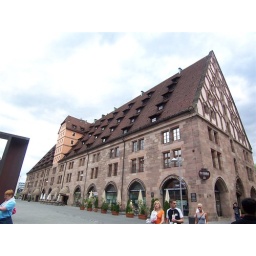
No, not the M$ one, but check out the number of windows in the roof of that house :-D!